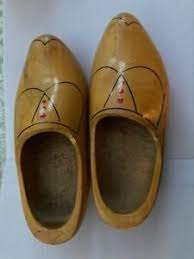
Label: Clog